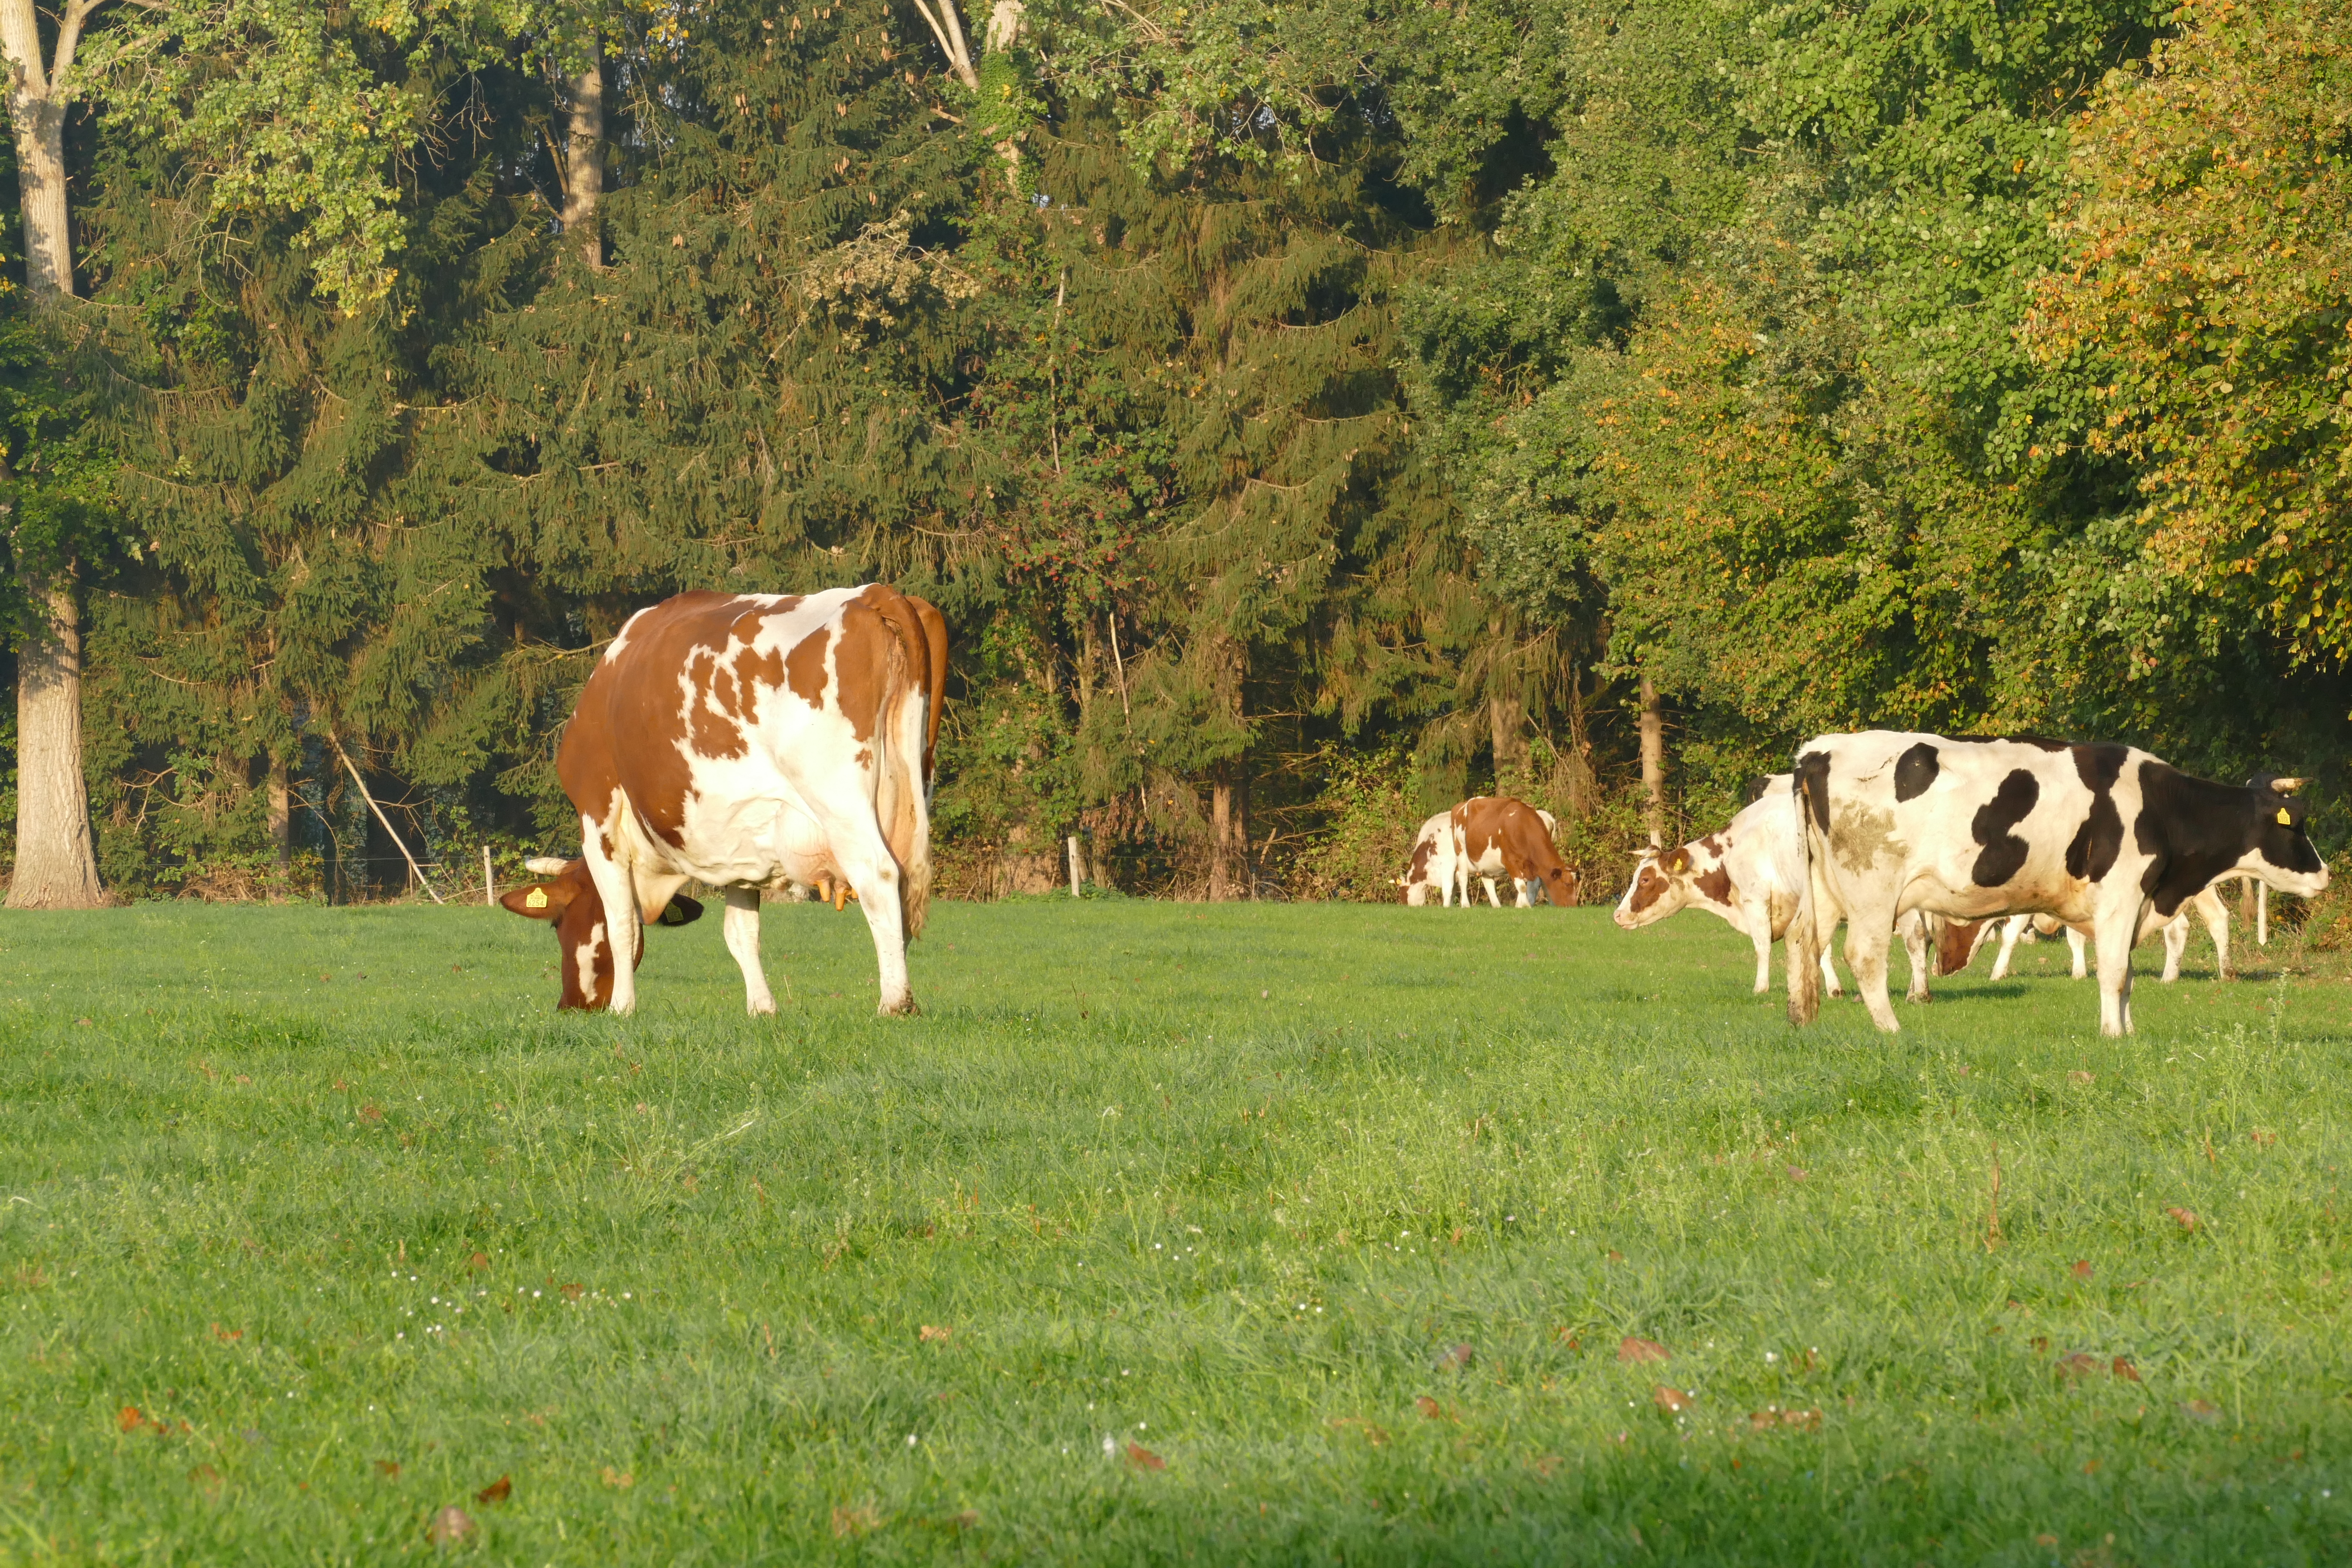
cows, curious, standing, together, meadow, holland, looking, morning, sunny, day, foggy, pasture, grassland, grazing, cattle like mammal, dairy cow, grass, field, herd, tree, rural area, farm, livestock, fodder, landscape, cow goat family, prairie, sky, wildlife